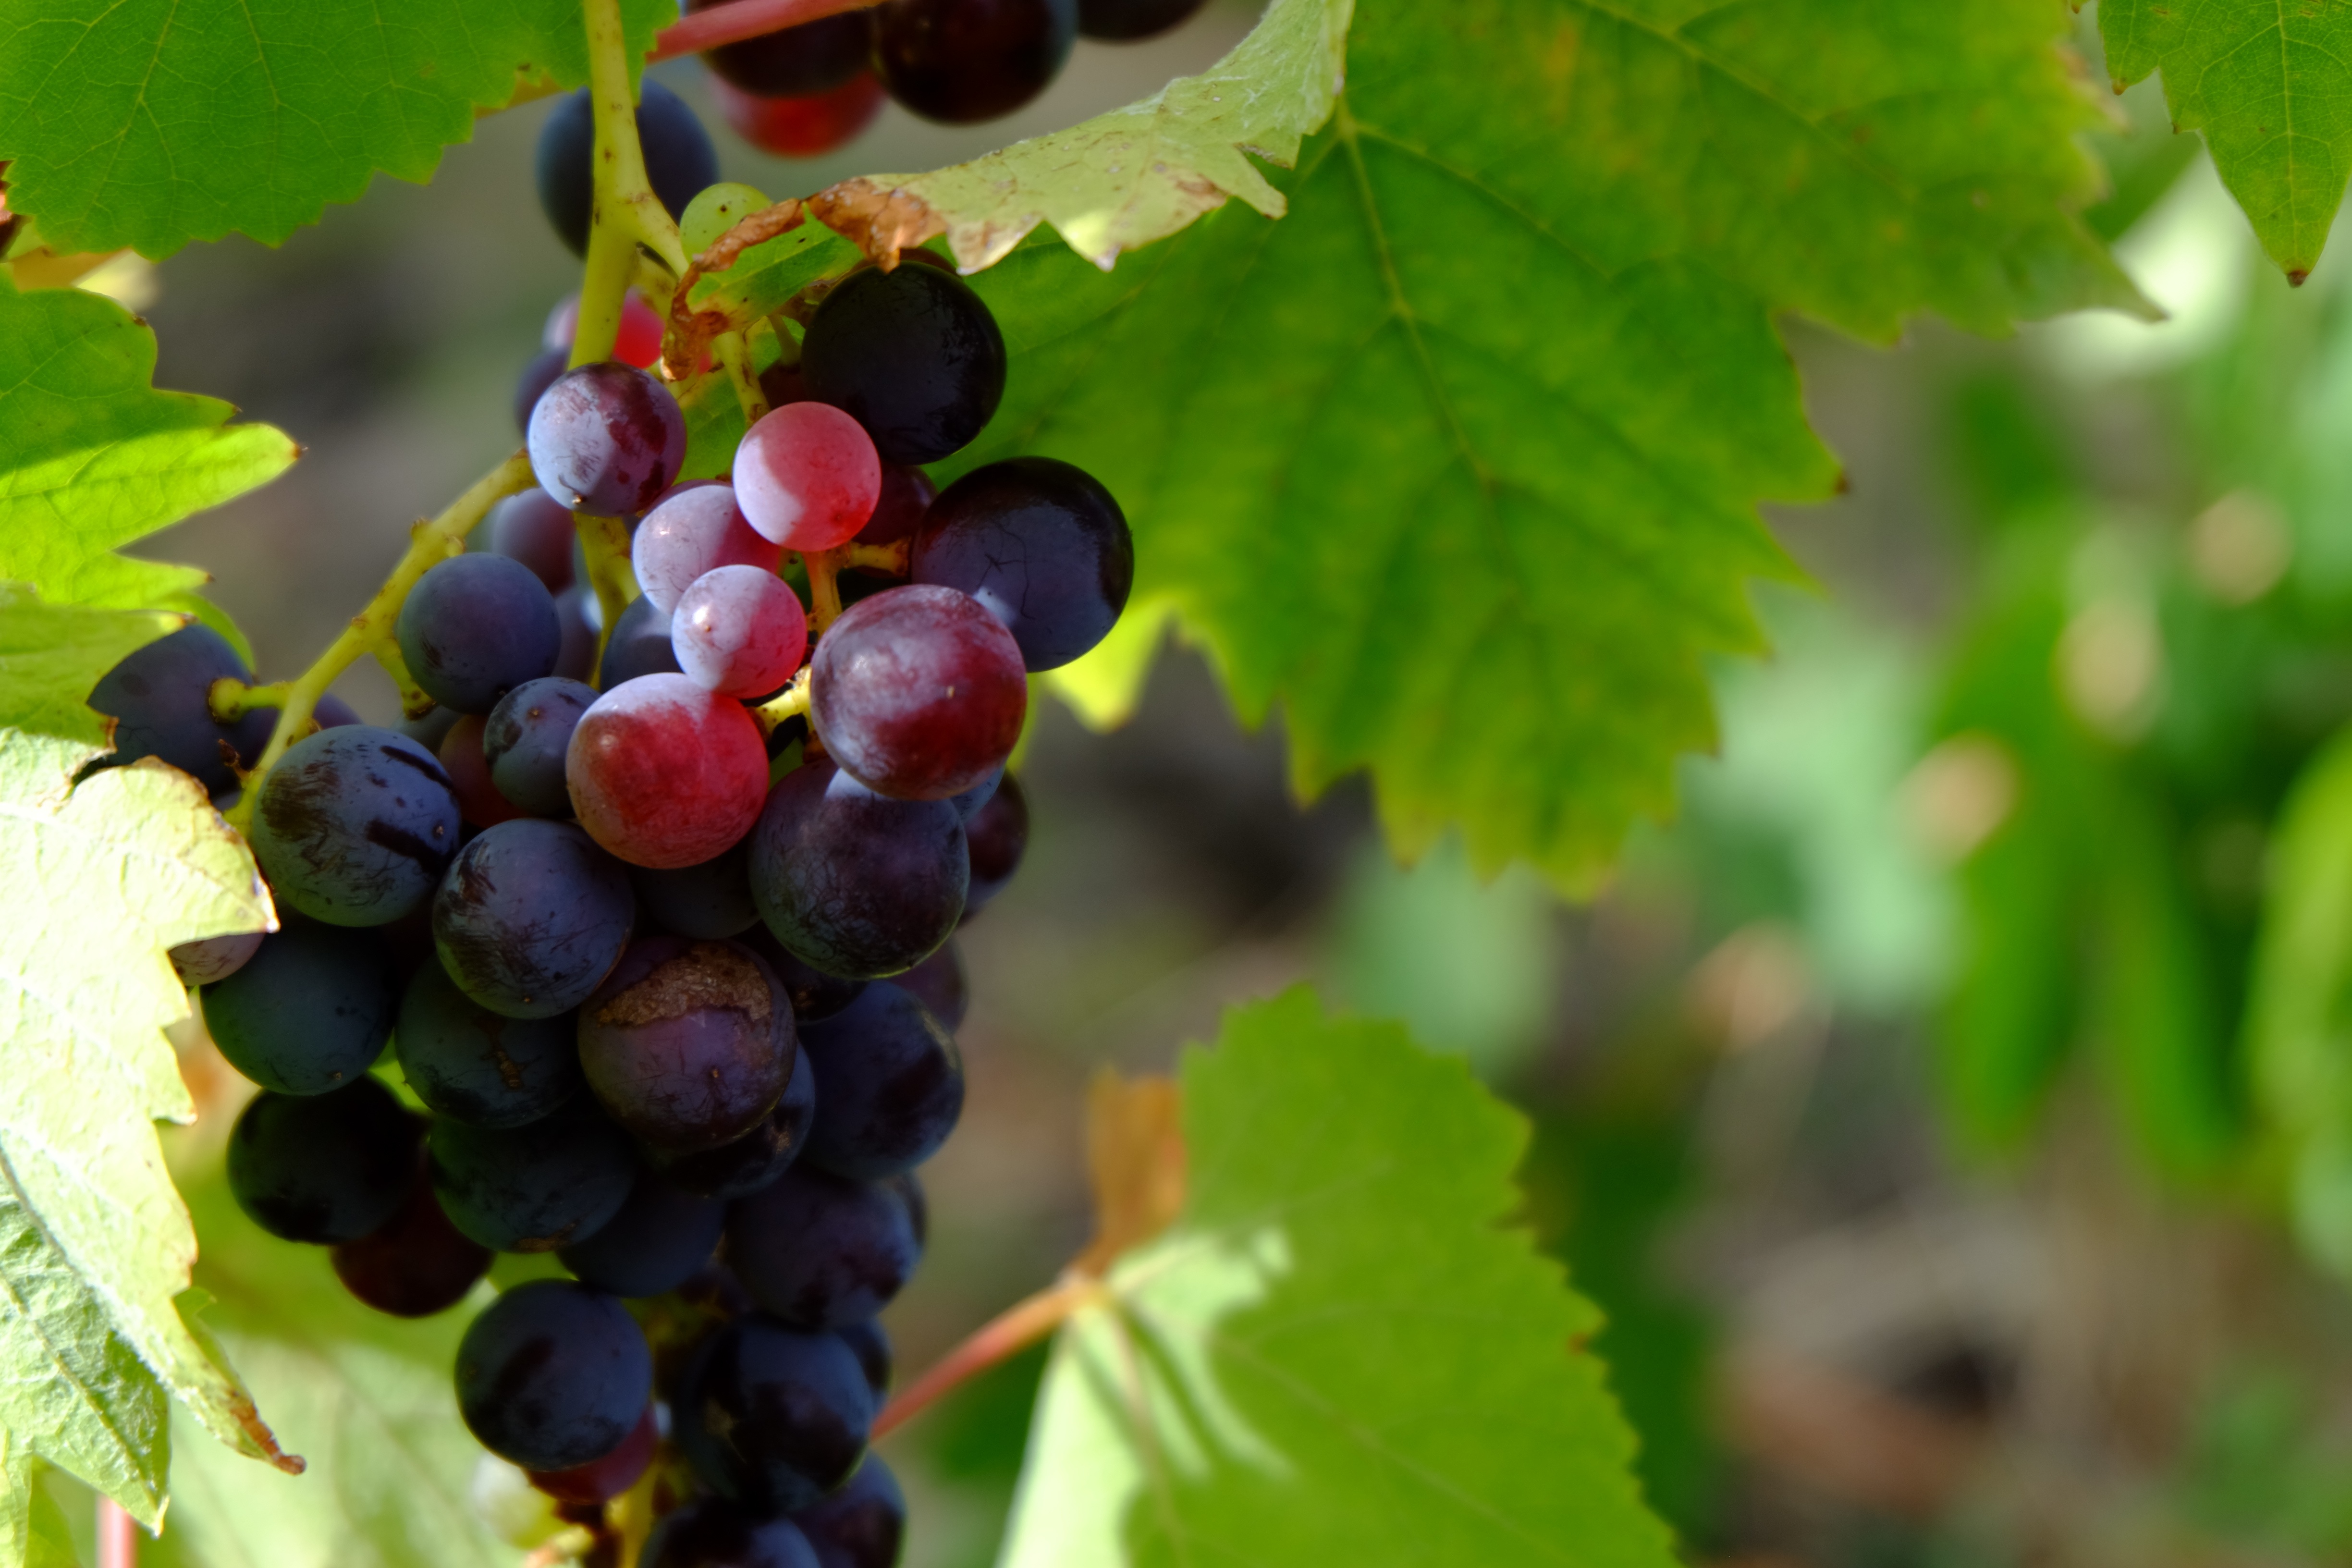
nature, plant, grape, fruit, berry, flower, food, produce, shrub, grapes, autunm, collected, flowering plant, vitis, land plant, grapevine family, zante currant